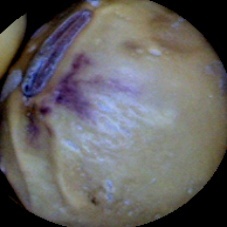
Label: Spotted